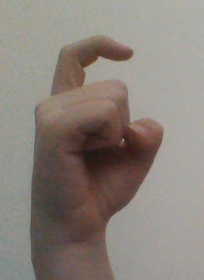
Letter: ra